Montechiaro d'Asti

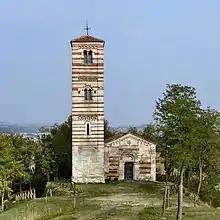
church of St. Nazarius and Celsus

Montechiaro d'Asti (Piedmontese: "Monciàir") is a town and "comune" (municipality) in the Province of Asti in the Italian region Piedmont, located about east of Turin and about northwest of Asti.